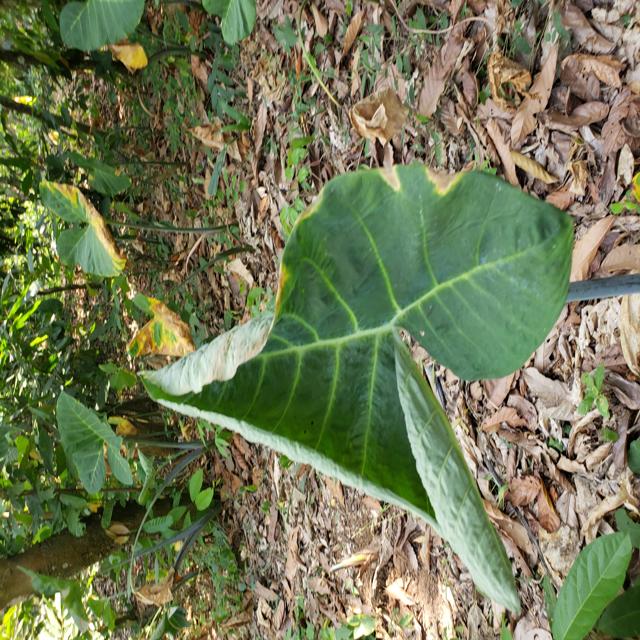
Label: Early_Blight